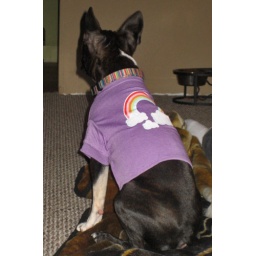
Nimas son lennnny.. in his shirt from his godmother Caitlin.. so gay